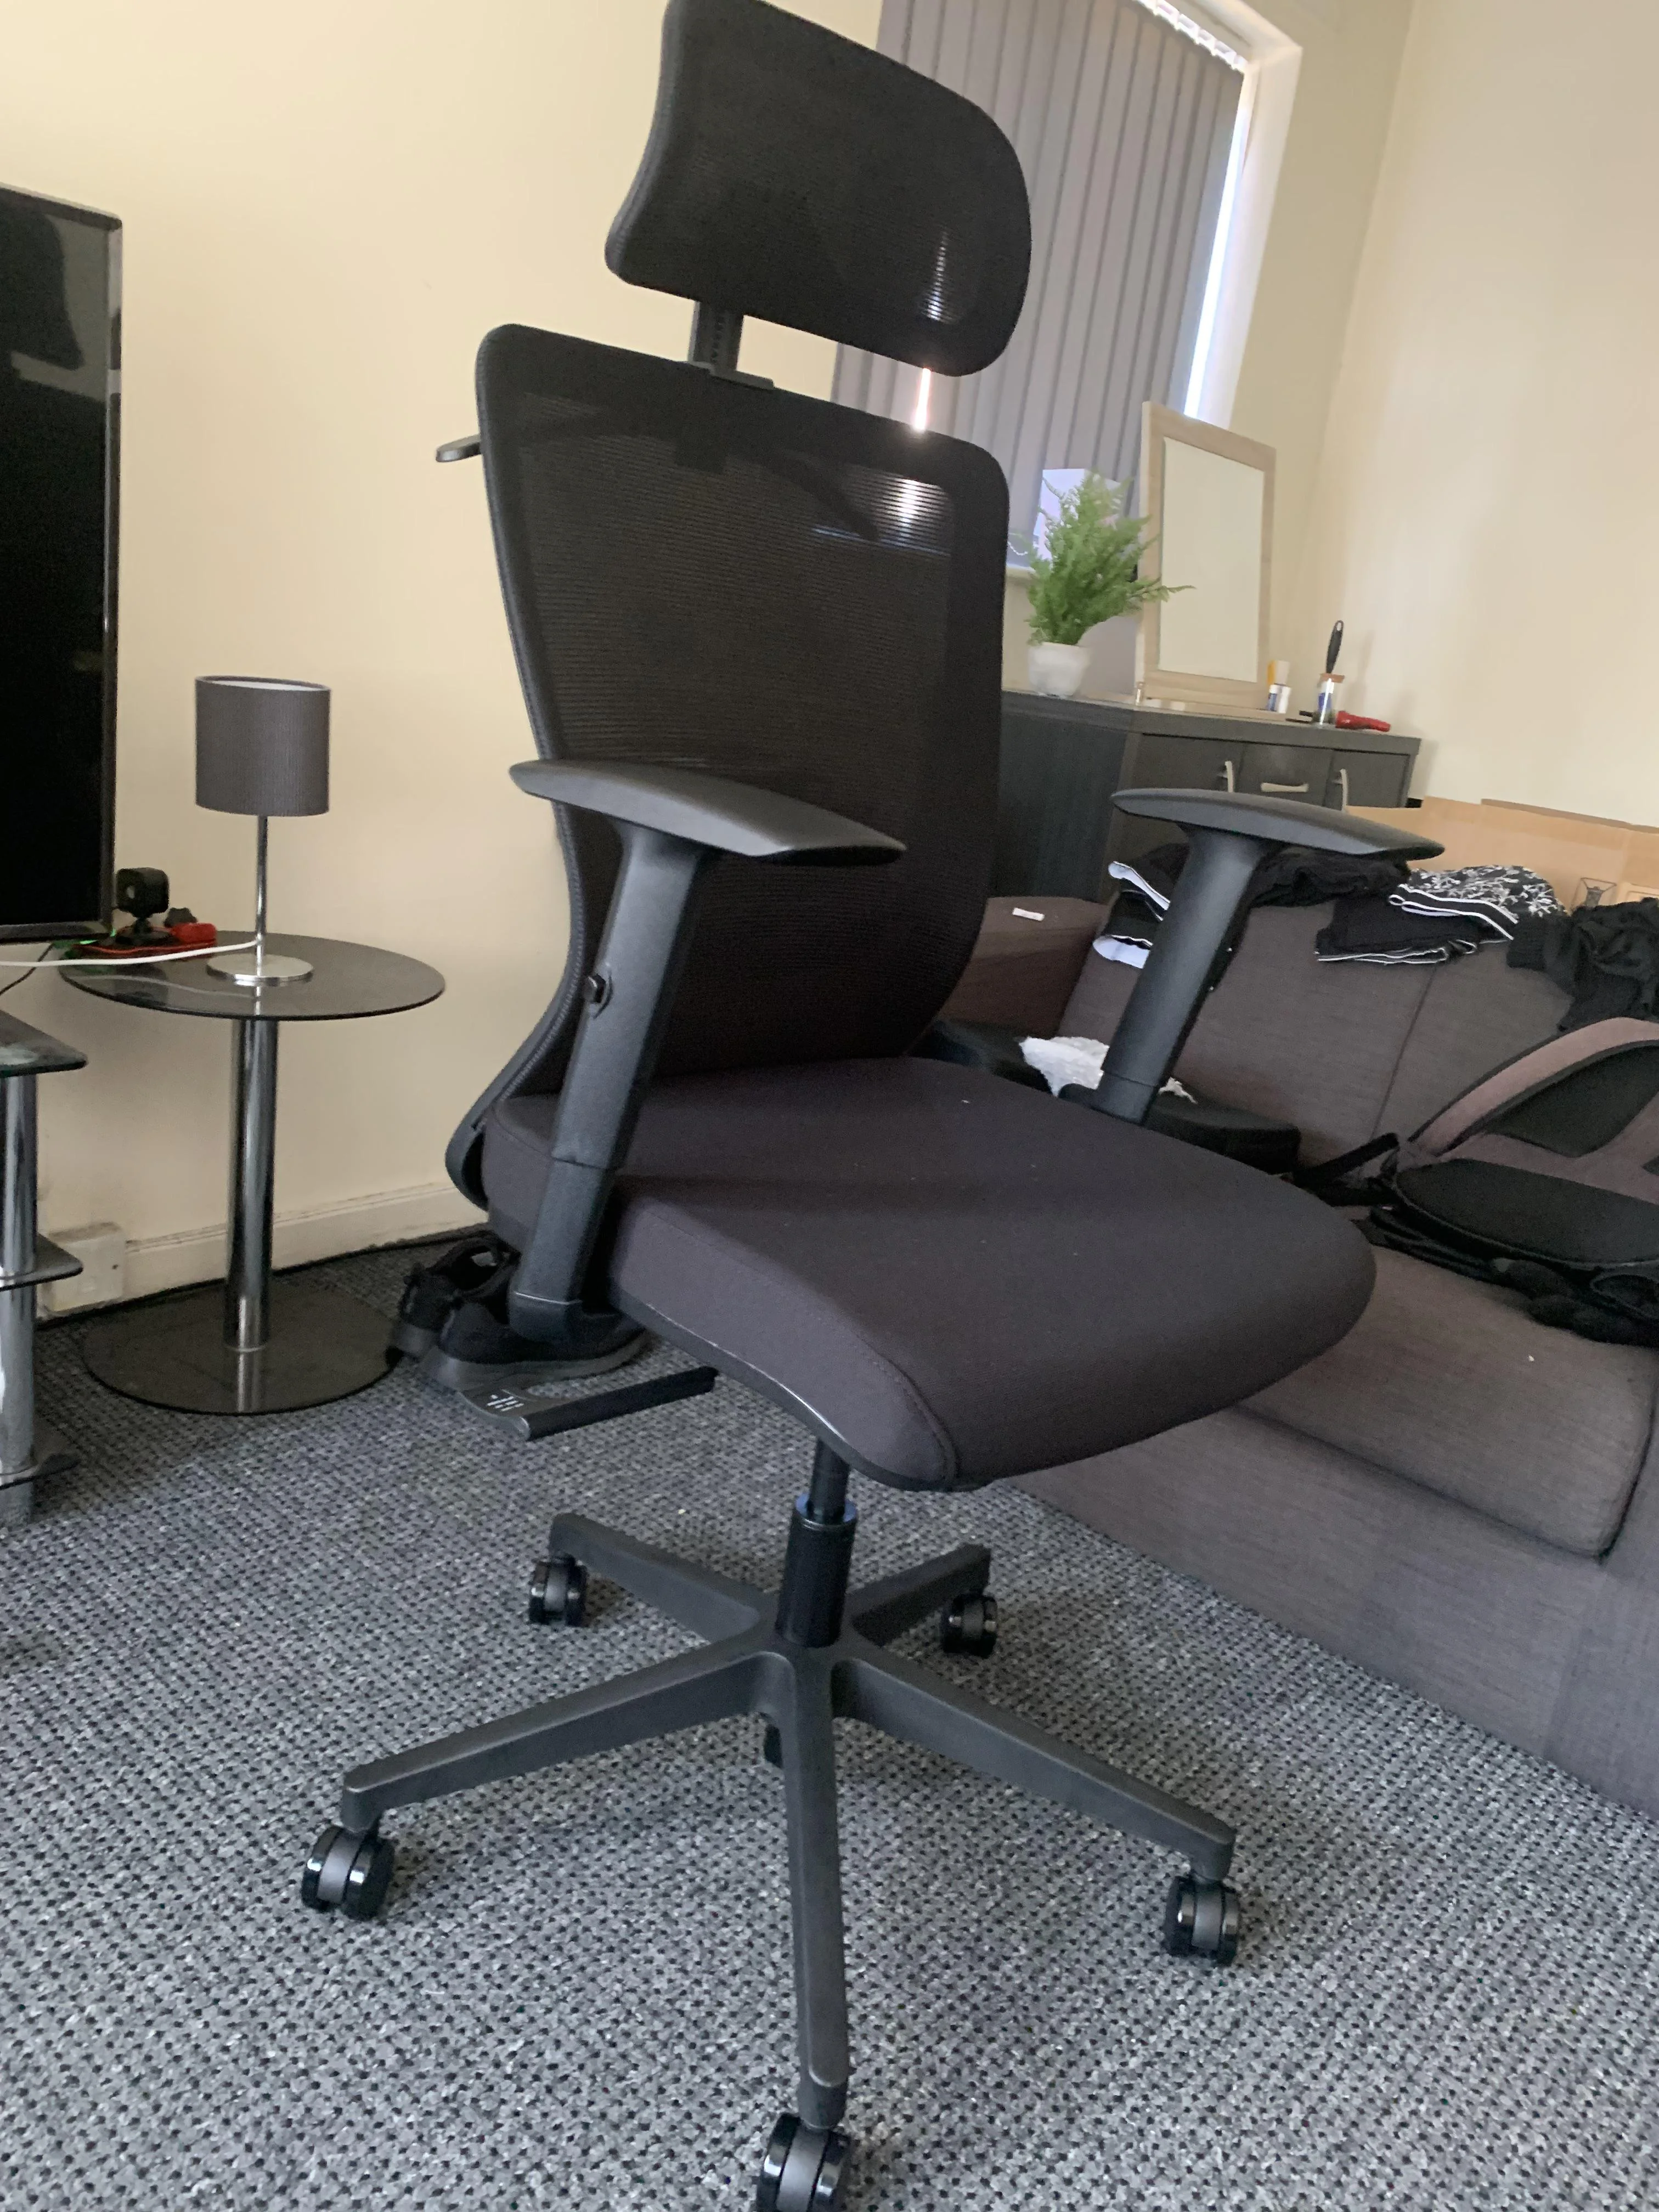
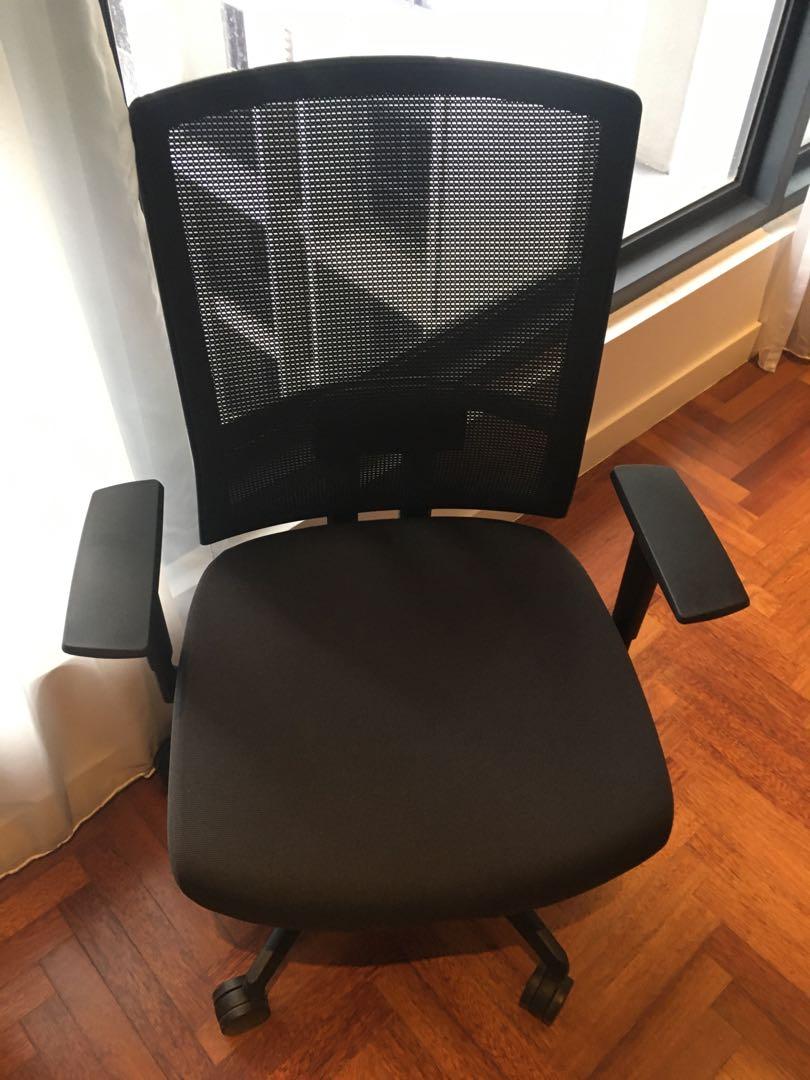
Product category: items_chair
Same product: no